Theistic Satanism

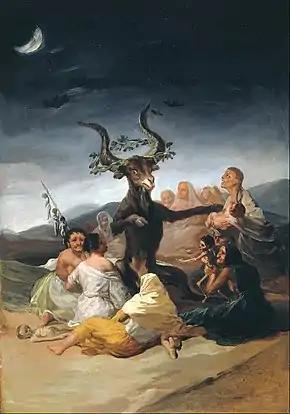
"Witches' Sabbath" (1798) by Francisco Goya, depicting Satan in the form of a garlanded goat.

Since the 19th century, various small religious groups have emerged that identify as Satanists or use Satanic iconography. The Satanist groups that appeared after the 1960s are widely diverse, but two major trends are theistic Satanism and atheistic Satanism. Theistic Satanists venerate Satan as worthy of worship, viewing him not as omnipotent but rather as a patriarch. In contrast, atheistic Satanists regard Satan as a symbol of certain human traits.Baphomet, a deity allegedly worshipped by the Knights Templar, frequently appears in Satanic symbolism, with usage based on claims that Freemasonry worshipped both Satan and Baphomet, as well as Lucifer, in their rituals. Both Satan and Baphomet are often depicted or symbolized as a goat, therefore the goat and goat's head are significant symbols throughout Satanism. The inverted pentagram is also a significant symbol used for Satanism, sometimes depicted with the goat's head of Baphomet within it, popularized by the Church of Satan. In most recent and modern times the "inverted cross" is used and seen as an anti-Christian and satanic symbol, used similarly in the way of the inverted pentagram.